Valentine Mott

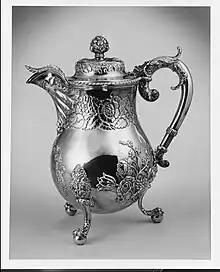
A silver ewer designed for Dr. Mott by Frederick Marquand in 1827. Now on permanent display at the Metropolitan Museum of Art

He tied the innominate artery in 1818; the patient lived twenty-six days. He performed a similar operation on the carotid for the first time in the USA on 20 Sept 1829 before going on to carry out this operation forty-six times with good results; and in 1827 he was also successful in the case of the common iliac. He is said to have performed one thousand amputations and one hundred and sixty-five lithotomies.